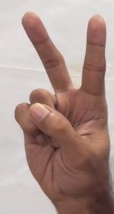
ASL sign: 2